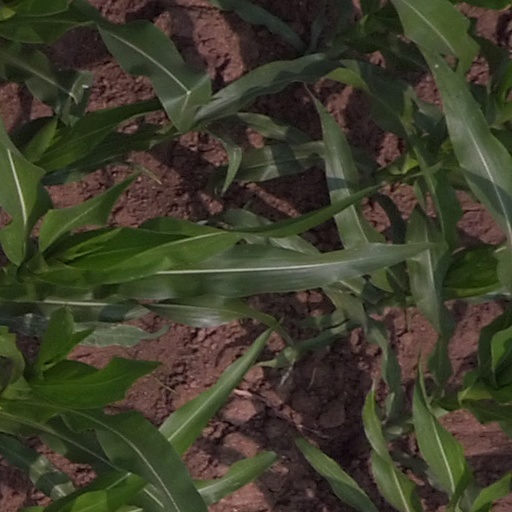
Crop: maize; corn